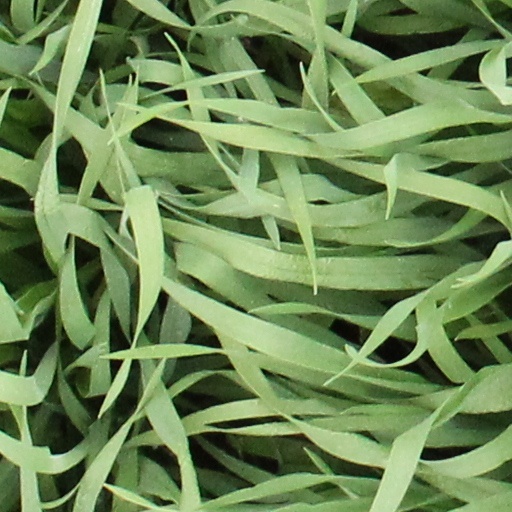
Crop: wheat